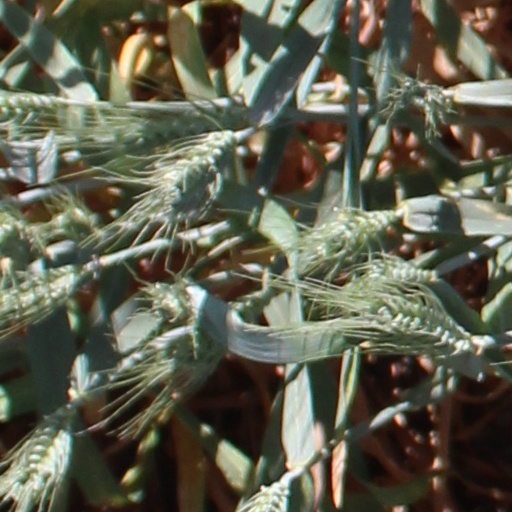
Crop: wheat